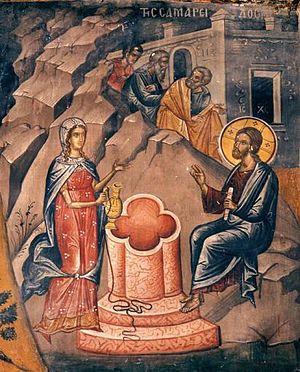
Jésus et la Samaritaine. Fresque par Theophanes le Crétois, Monastère de Stavronikita, Mont Athos, 16e siècle.
Le dimanche de la Samaritaine est le cinquième dimanche après Pâques. Dans les Églises d'Orient — Églises orthodoxes et Églises catholiques de rite byzantin — ce dimanche commémore la rencontre entre Jésus et la Samaritaine près de la fontaine de Jacob. La Samaritaine est appelée traditionnellement Photine, ou Svetlana dans la tradition slavonne.
La Biblia pauperum est un recueil d'images bibliques commentées, souvent en langue vernaculaire, populaire à la fin du Moyen Âge. Un tel recueil est composé en général de 40 à 50 feuilles. Chaque feuille est structurée de manière semblable ; elle illustre une scène de la vie du Christ tirée du Nouveau Testament, mise en relation avec deux épisodes de l'Ancien Testament. Elle contient de plus les images de quatre prophètes qui commentent la scène par des paroles qui leur sont attachées par des banderoles.